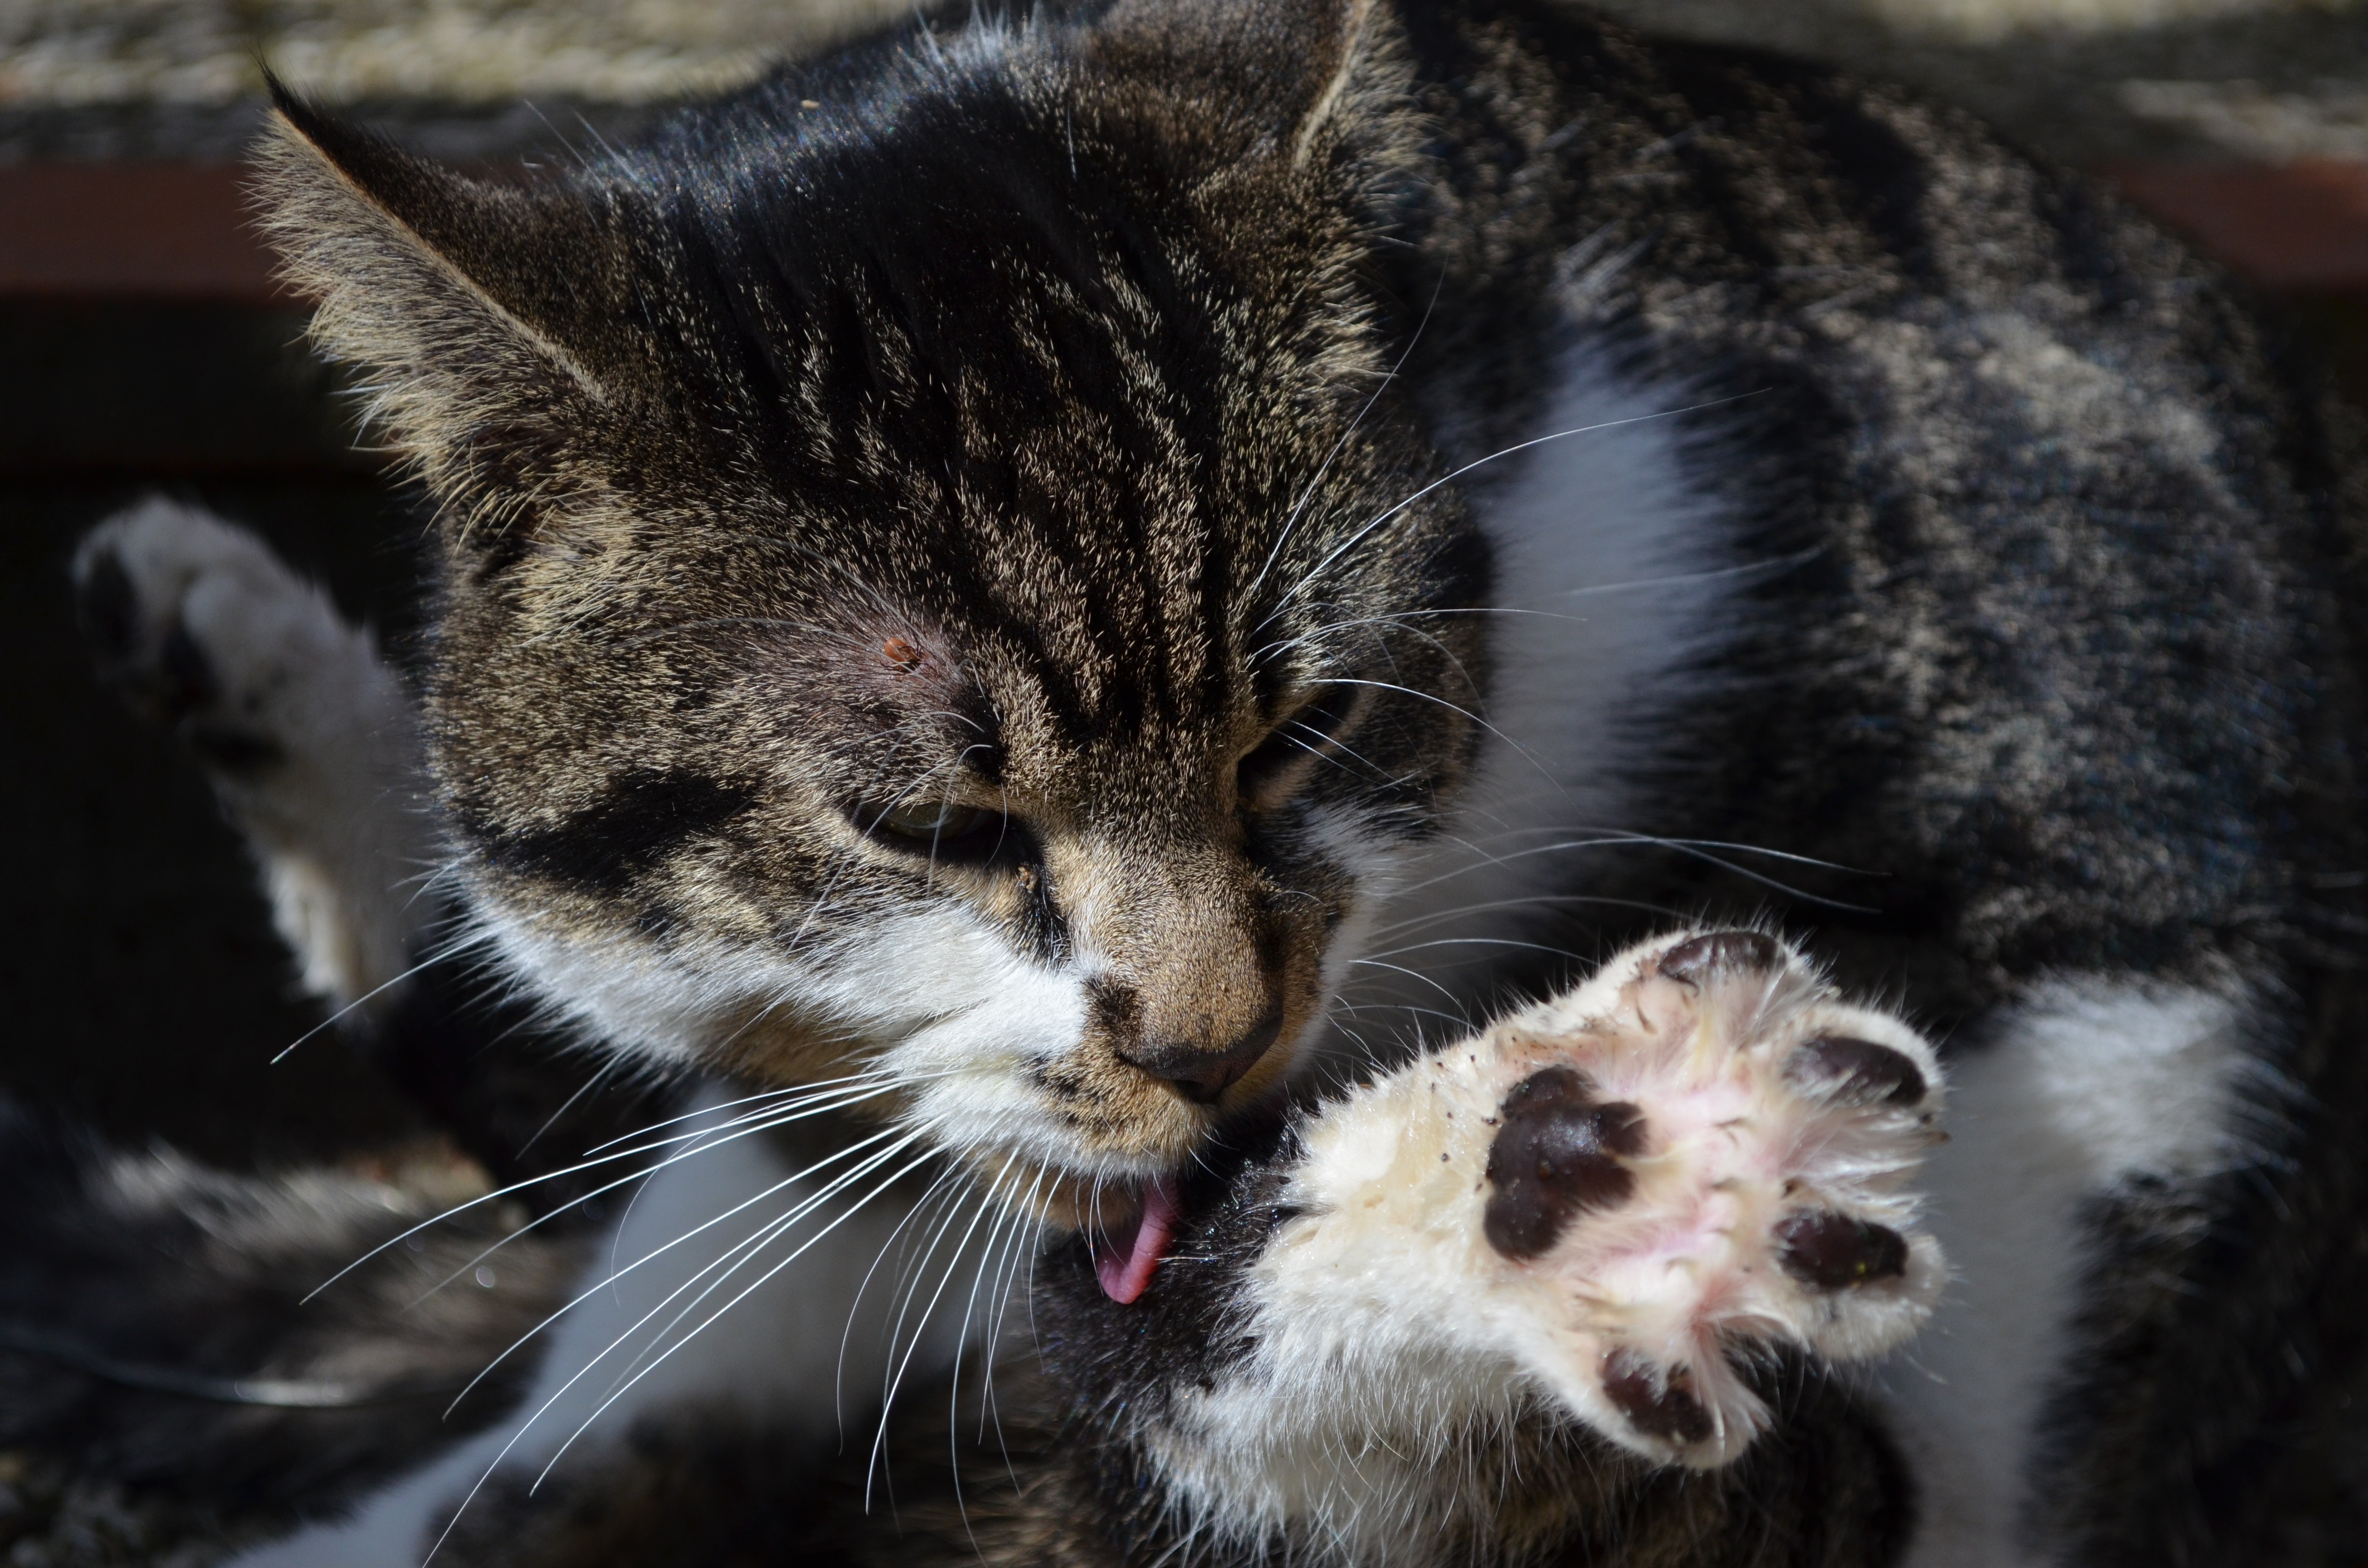
pet, kitten, cat, mammal, fauna, whiskers, adidas, vertebrate, tabby cat, european shorthair, wild cat, fur care, small to medium sized cats, cat like mammal, domestic short haired cat, american shorthair